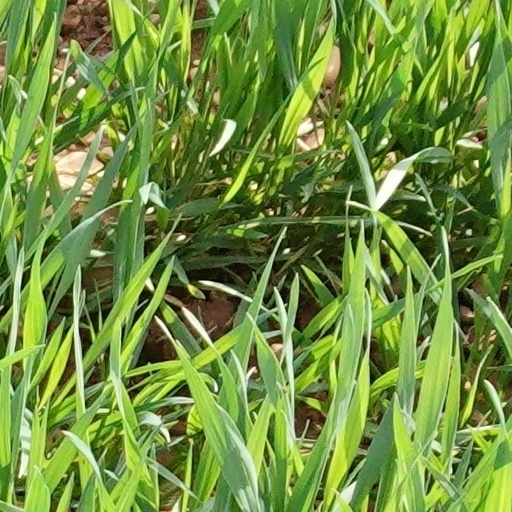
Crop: wheat